Brush-tailed phascogale

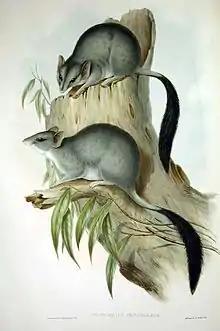
lithograph by Henry Constantine Richter, from "The Mammals of Australia" by John Gould

This phascogale is grey. Its tail is covered with long black hairs on the lower half that can erect, causing it to appear similar to a bottle brush. Body length is between with a 16 to 24 cm tail. Males, which can reach up to , are larger than females, normally weighing less than 210 g.